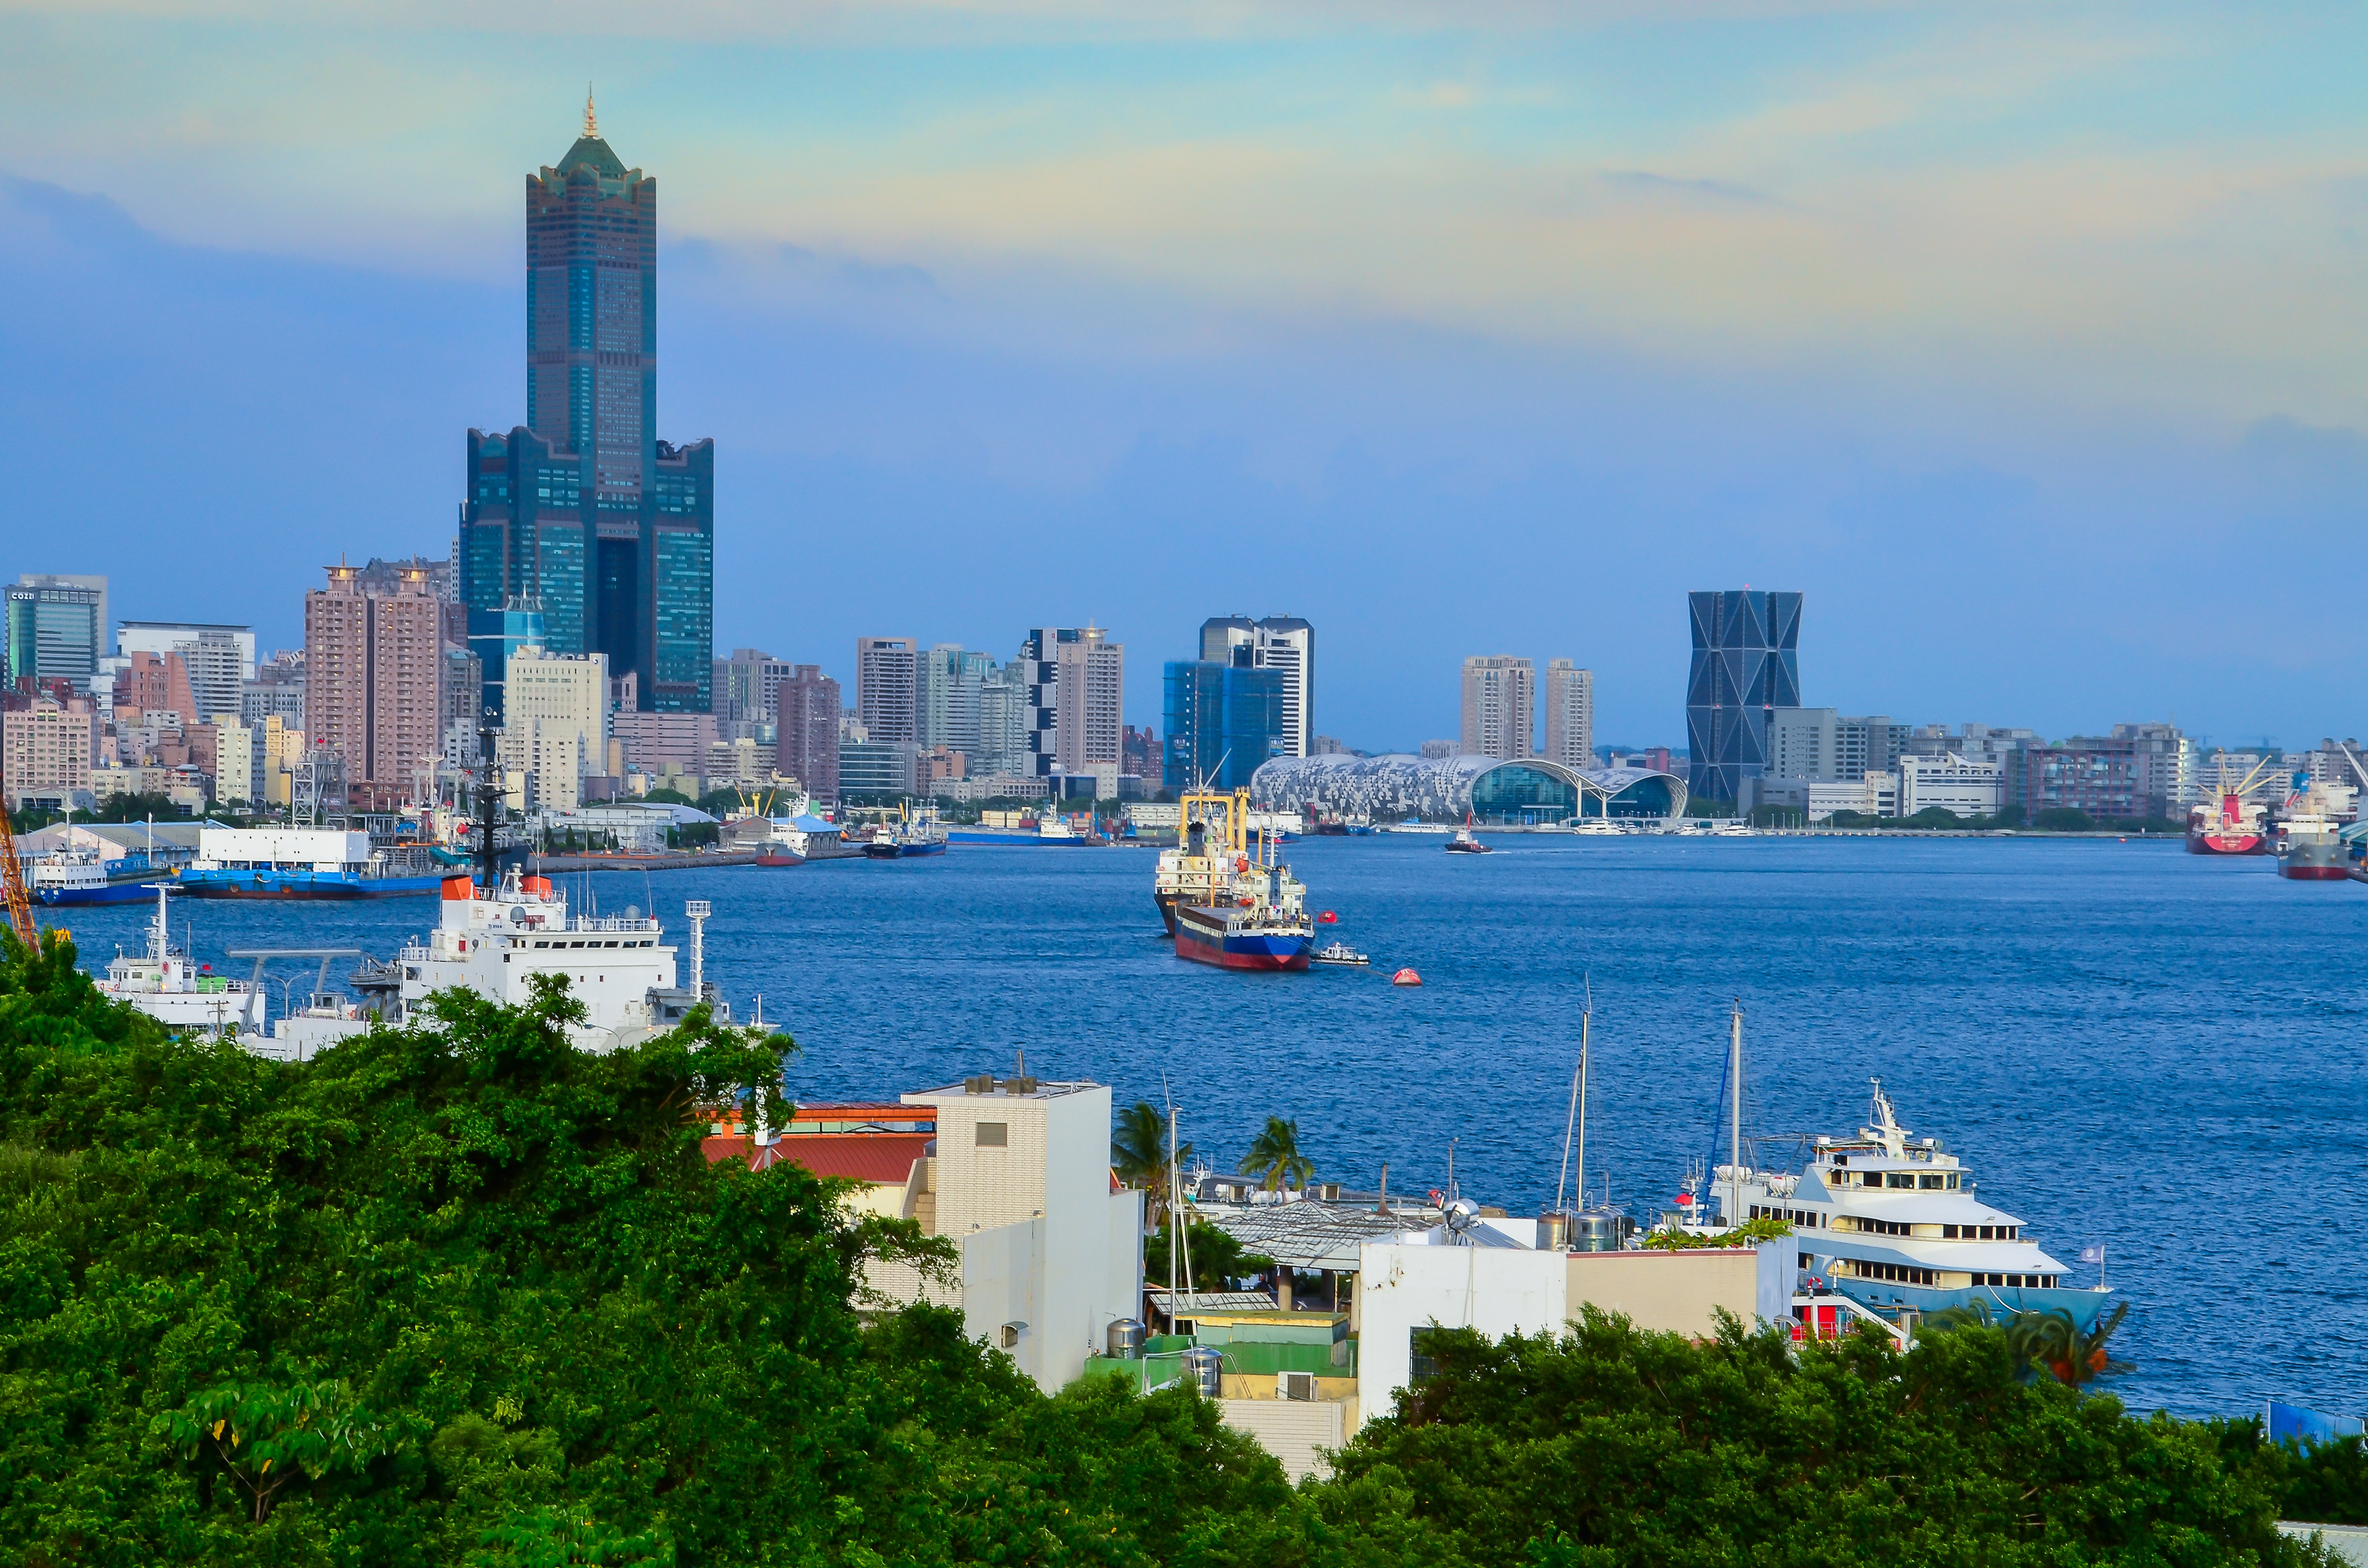
sea, coast, horizon, skyline, city, skyscraper, river, ship, cityscape, downtown, vehicle, tower, bay, landmark, harbor, port, infrastructure, kaohsiung, ferry terminal, 85 building, urban area, geographical feature, human settlement